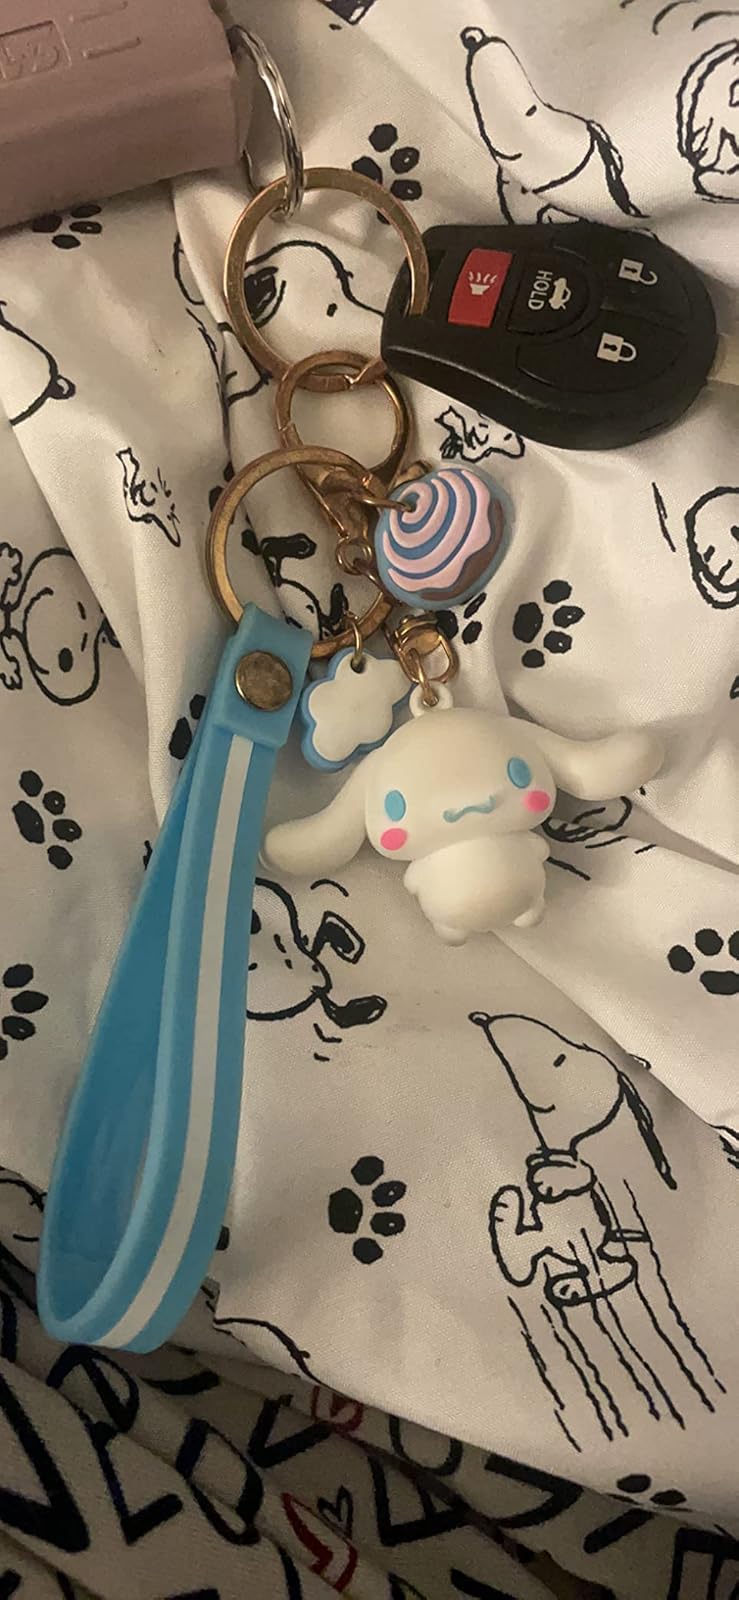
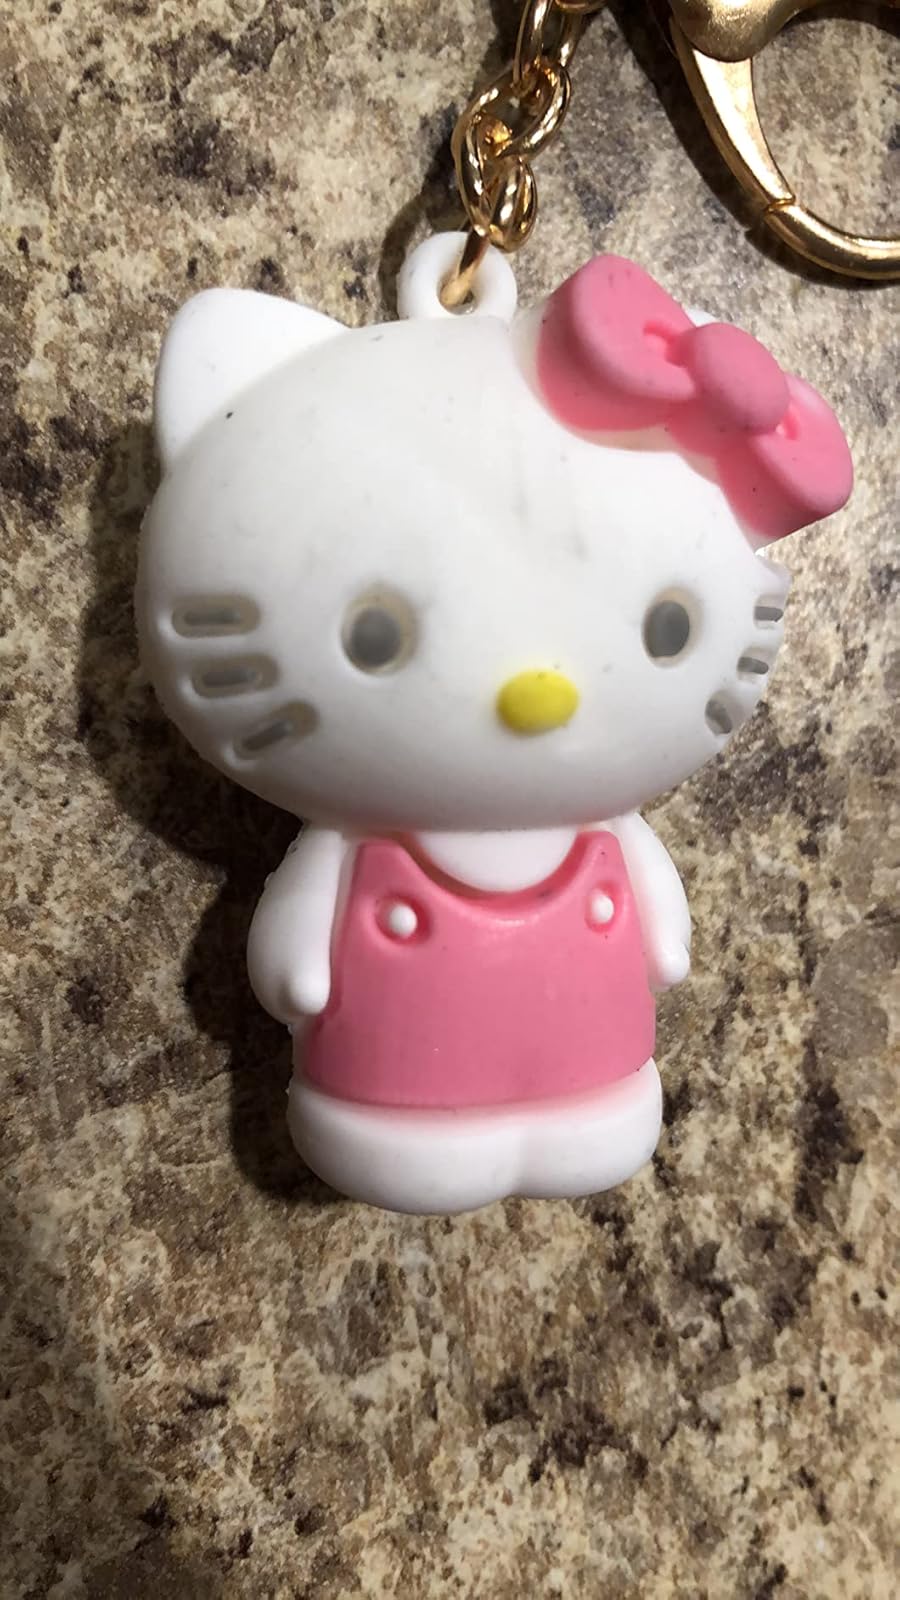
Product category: accessories_keychain
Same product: no